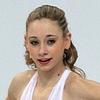
Age: 16